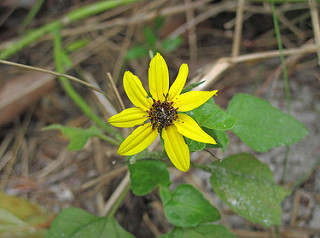
Flower: sunflower